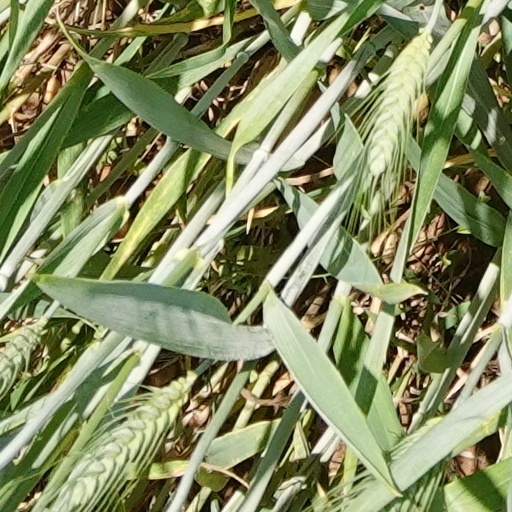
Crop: wheat